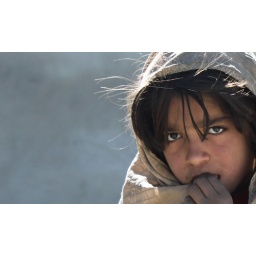
Afghan girl fetching water in Sharana